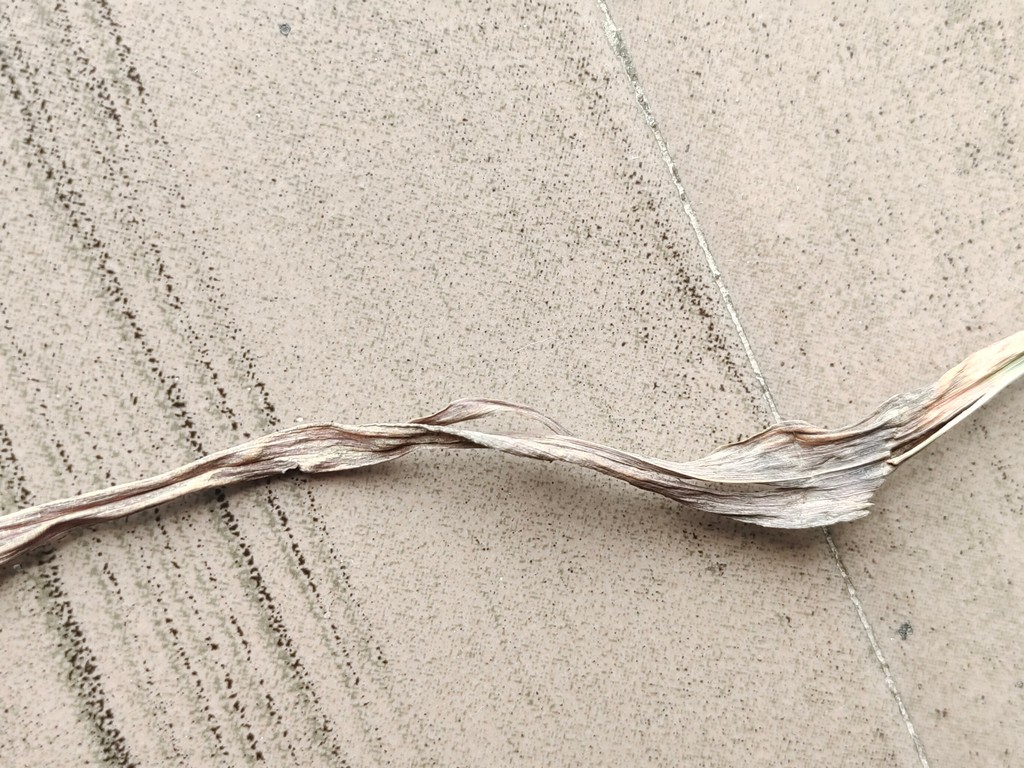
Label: Dried